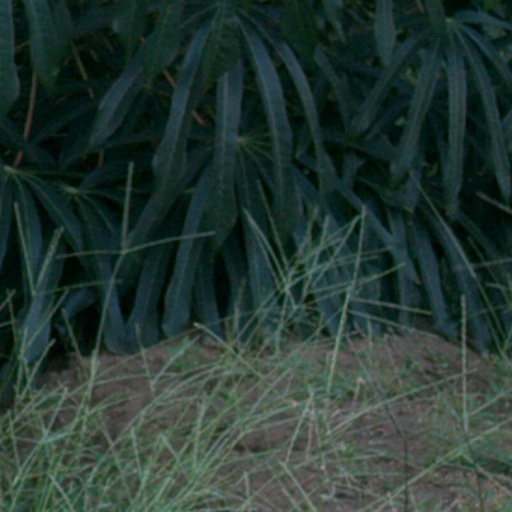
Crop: cassava